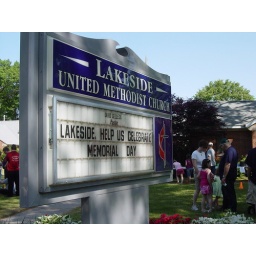
My cousin Dave's church. You can see him in the blue shirt